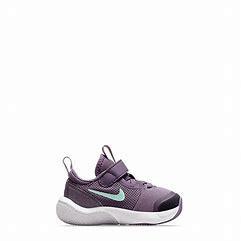
Brand: Nike
Model: Explor Next Nature